Matthew Lyon

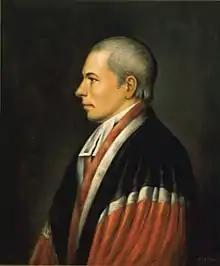
Judge William Paterson "(pictured)" lamented being unable to give a harsher punishment.

Lyon was sentenced to four months in a jail cell used for felons, counterfeiters, thieves, and runaway slaves in Vergennes, and ordered to pay a $1,000 fine and court costs; Judge William Paterson lamented being unable to give a harsher punishment. A bit of a resistance movement was created; the Green Mountain Boys even threatened to destroy the jail and might have done so if not for Lyon's urging peaceful resistance. While in jail, Lyon won election to the Sixth Congress by nearly doubling the votes of his closest adversary, 4,576 to 2,444. Upon his release, Lyon exclaimed to a crowd of supporters: "I am on my way to Philadelphia!"